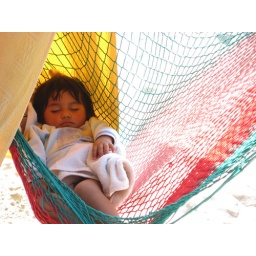
little girl in hammock on the beach